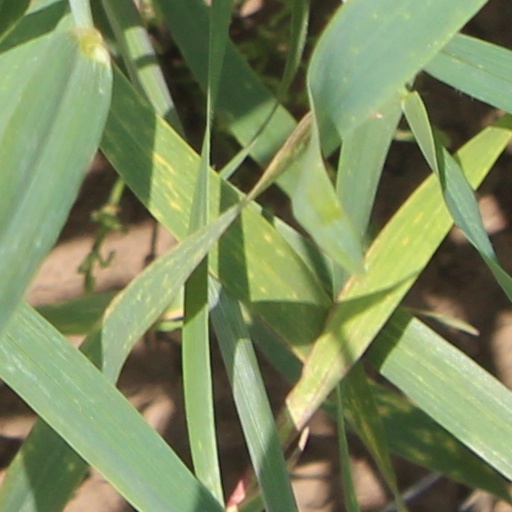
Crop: wheat